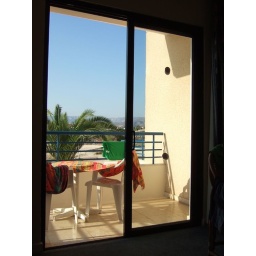
The balcony doors in hotel room